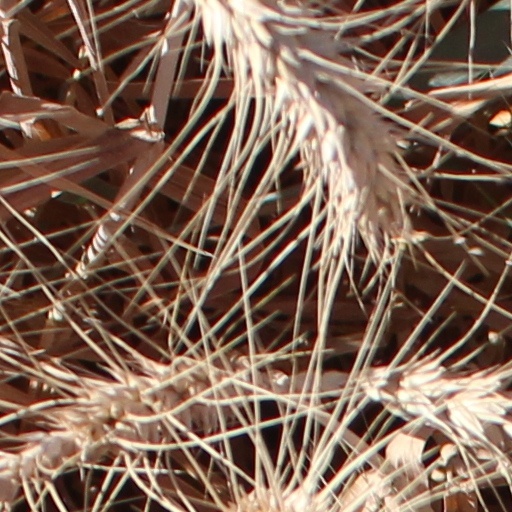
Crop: wheat